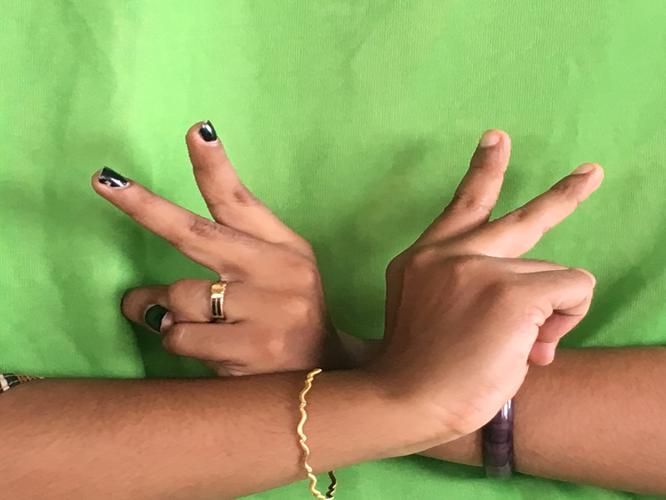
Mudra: Kartariswastika
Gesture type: double_hand